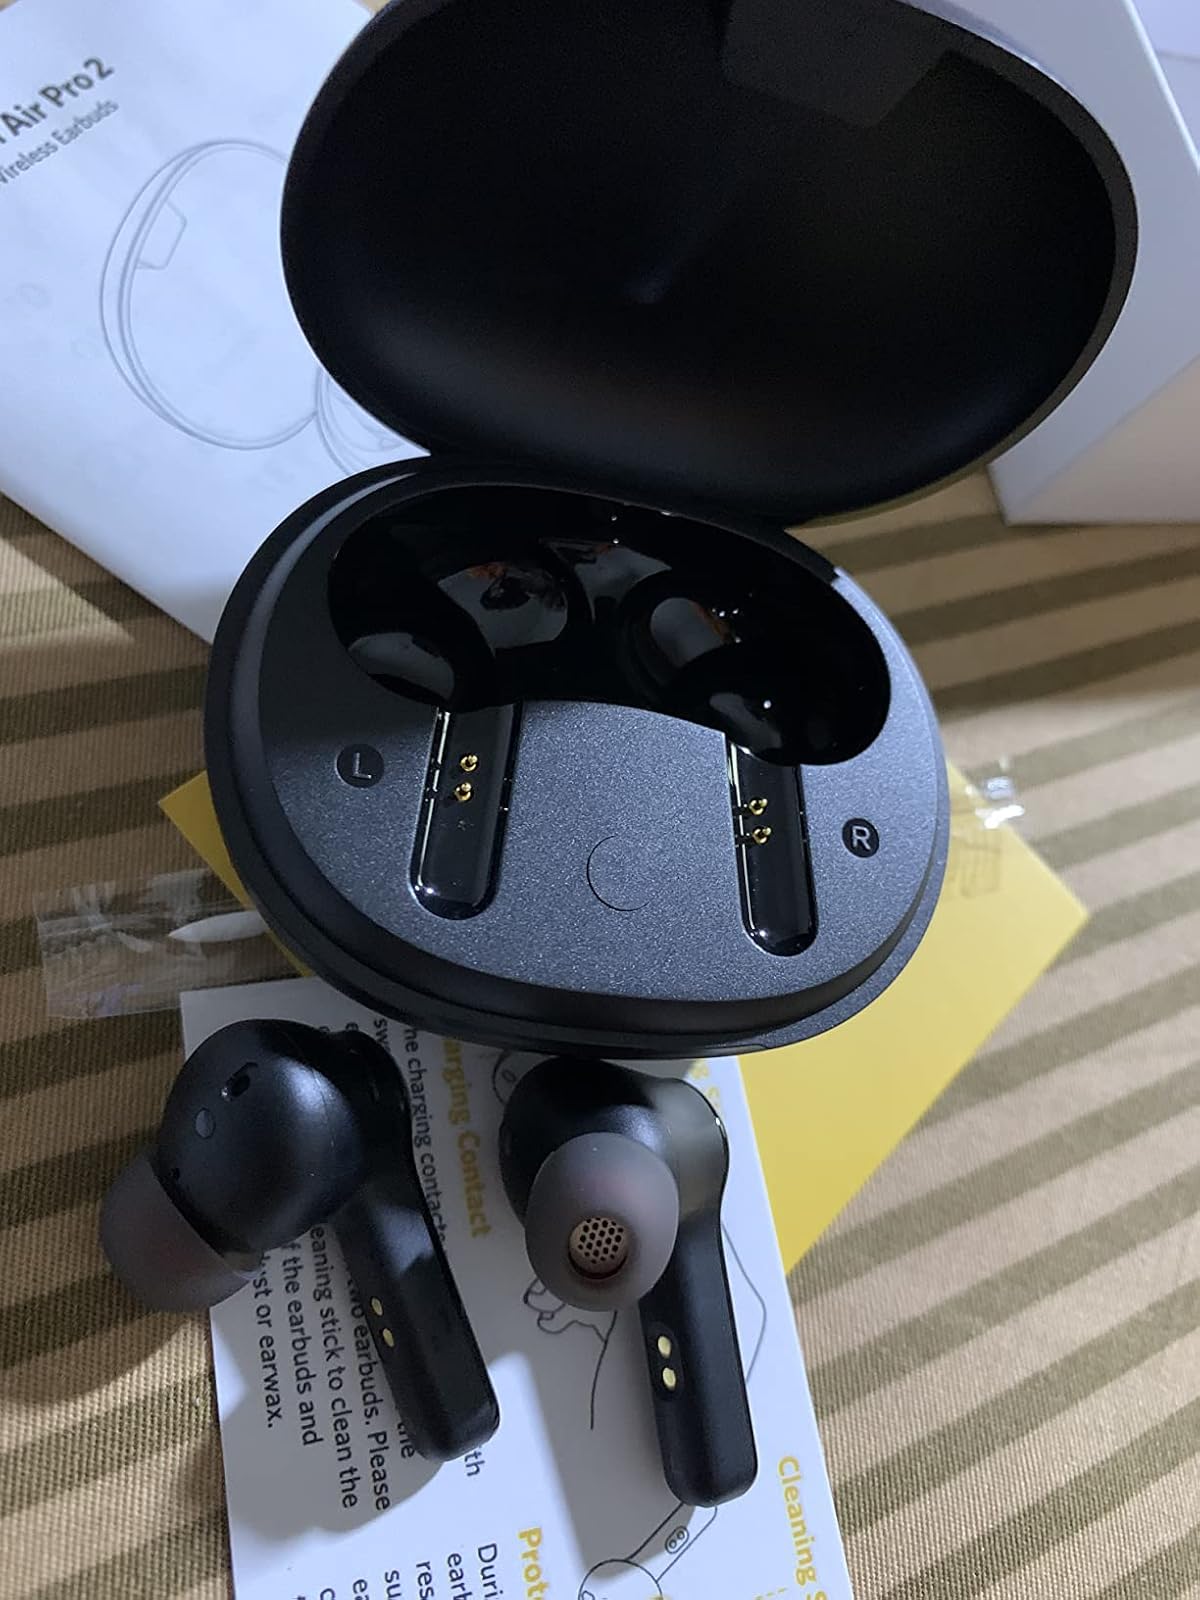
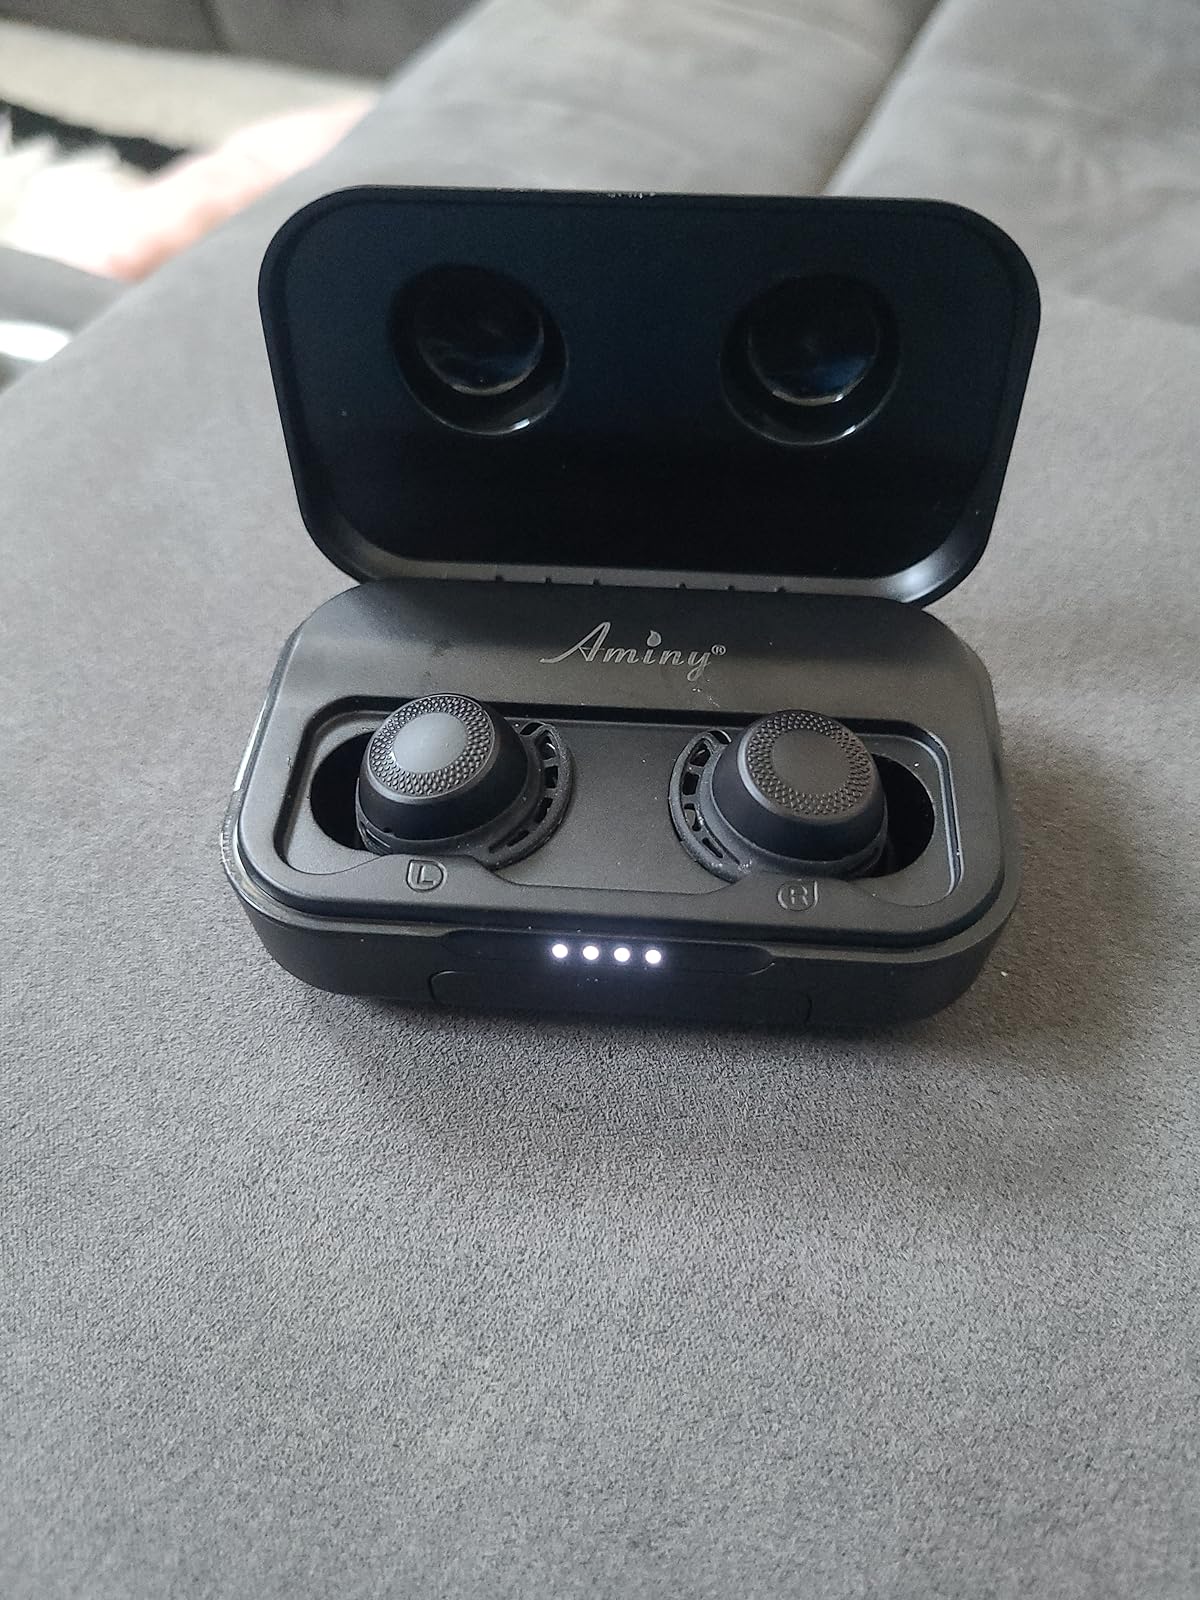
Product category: earbuds
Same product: no